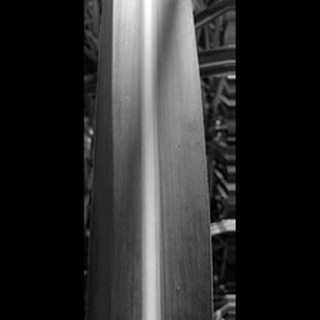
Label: healthy_sugarcane